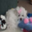
Label: dog